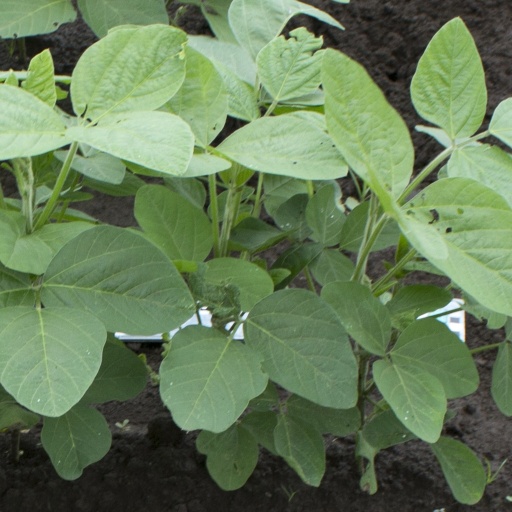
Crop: soybean